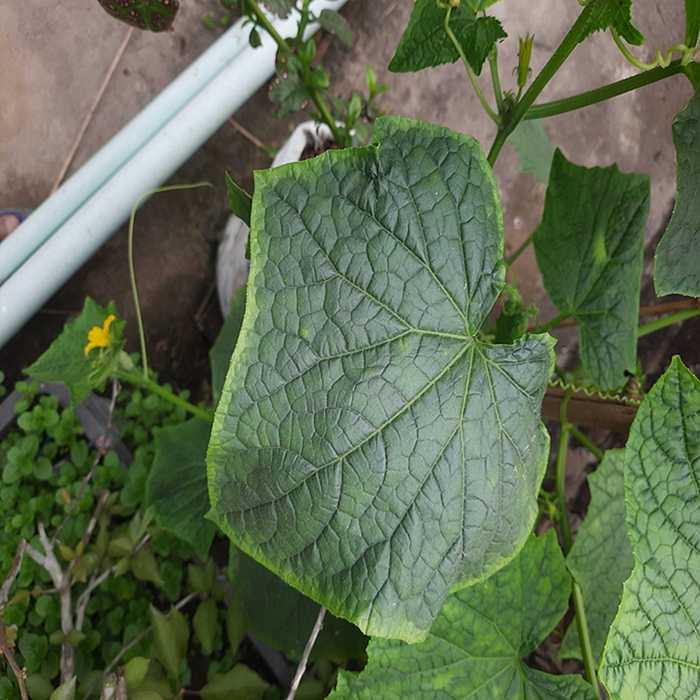
Plant: Cucumber
Label: Fresh leaf